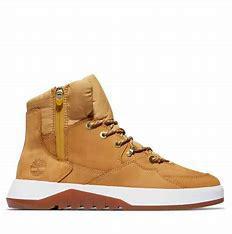
Brand: Timberland
Model: Supaway